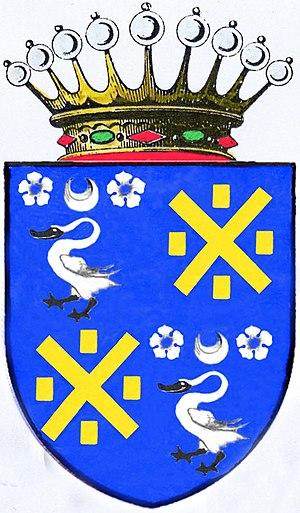
Blason-theophile-bb
Théophile Béguin-Billecocq était un fonctionnaire du ministère des affaires étrangères, chef du bureau du Chiffre.
Louis-Marie-Léonor Beguin-Billecocq, né le 3 juin 1865 à Paris 6ᵉ et mort le 1ᵉʳ avril 1957 à Nemours est un entomologiste amateur et un attaché au bureau du cabinet du ministère des affaires étrangères.
La famille Beguin-Billecocq est une famille subsistante d'ancienne bourgeoisie française, originaire de Baigneux-les-Juifs, en Côte-d'Or. Elle a été autorisée par une ordonnance royale du 3 février 1830 à ajouter à son patronyme — Beguin — le nom d'une famille alliée, les Billecocq, afin de s'appeler « Beguin-Billecocq ». Cette famille a donné un maire de Baigneux-les-Juifs, député de la Côte d'Or et, depuis la fin du XIXᵉ siècle, des diplomates et fonctionnaires au ministère des Affaires étrangères. Elle a accédé à la noblesse pontificale en 1903, avec le titre de comte, et albanaise en 1928, avec ceux de prince et de duc de Durazzo.